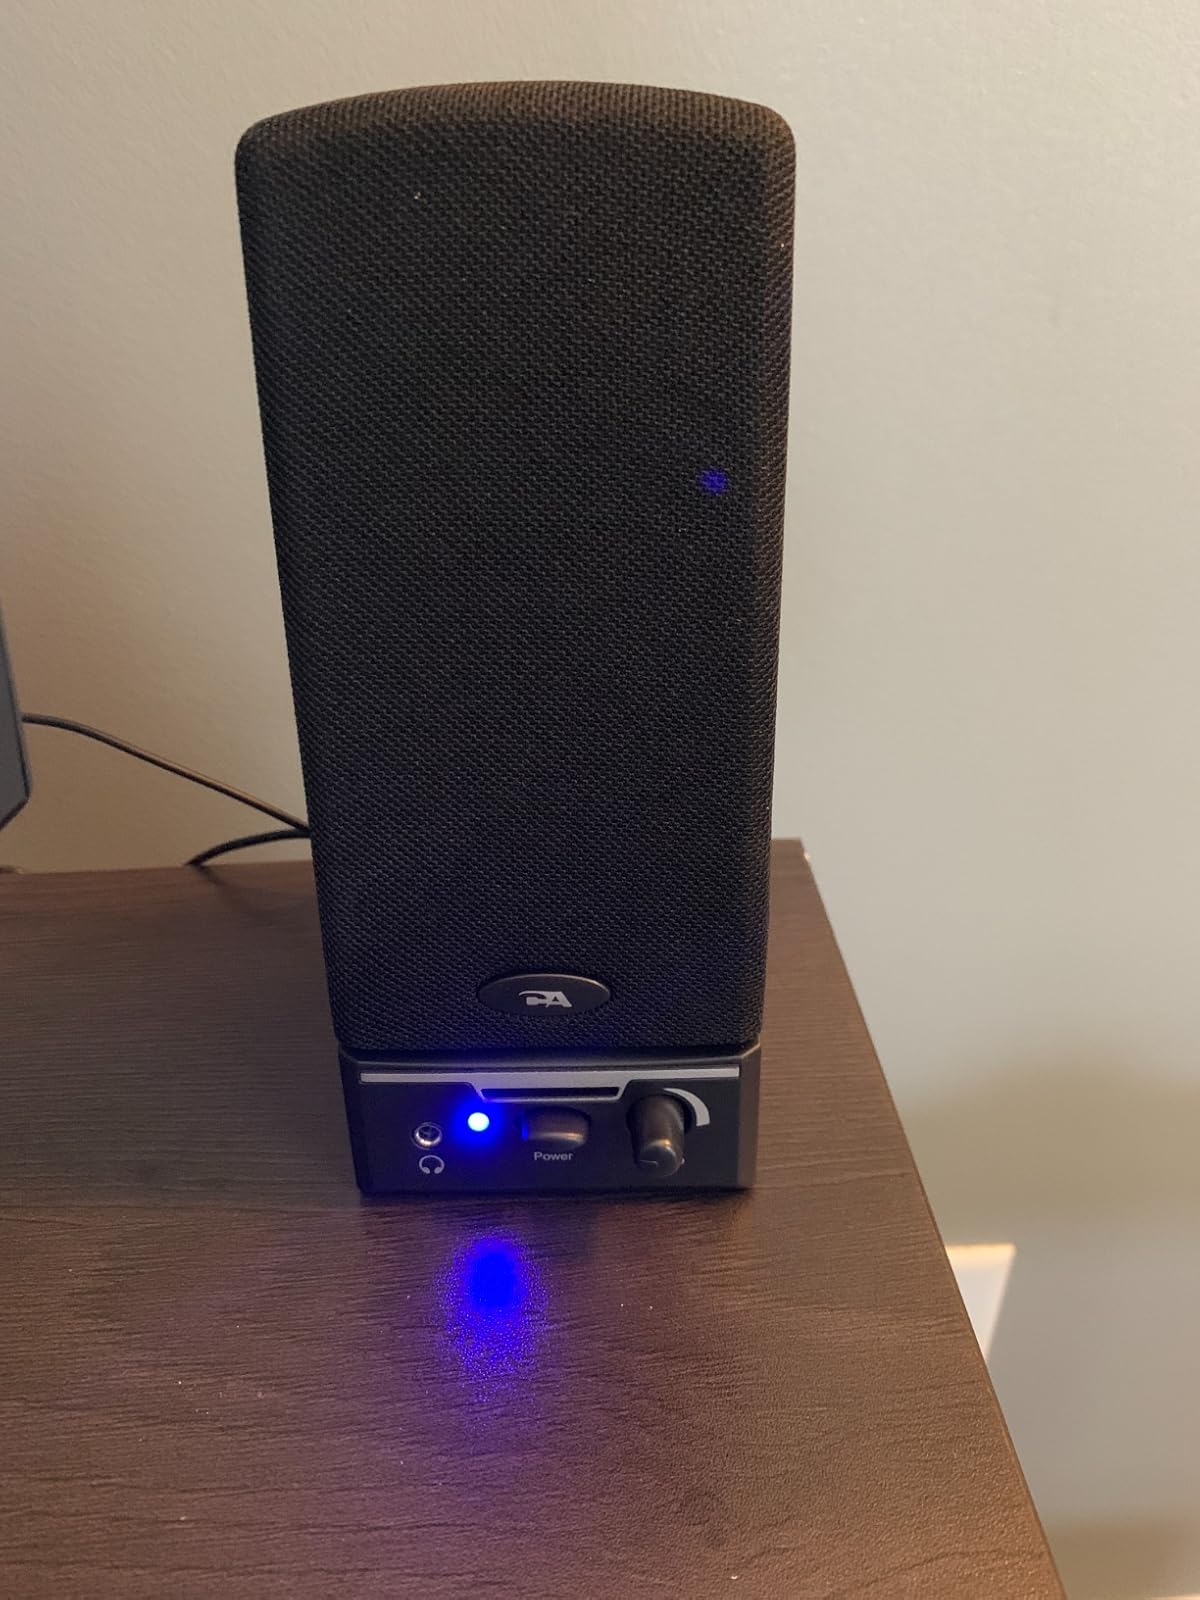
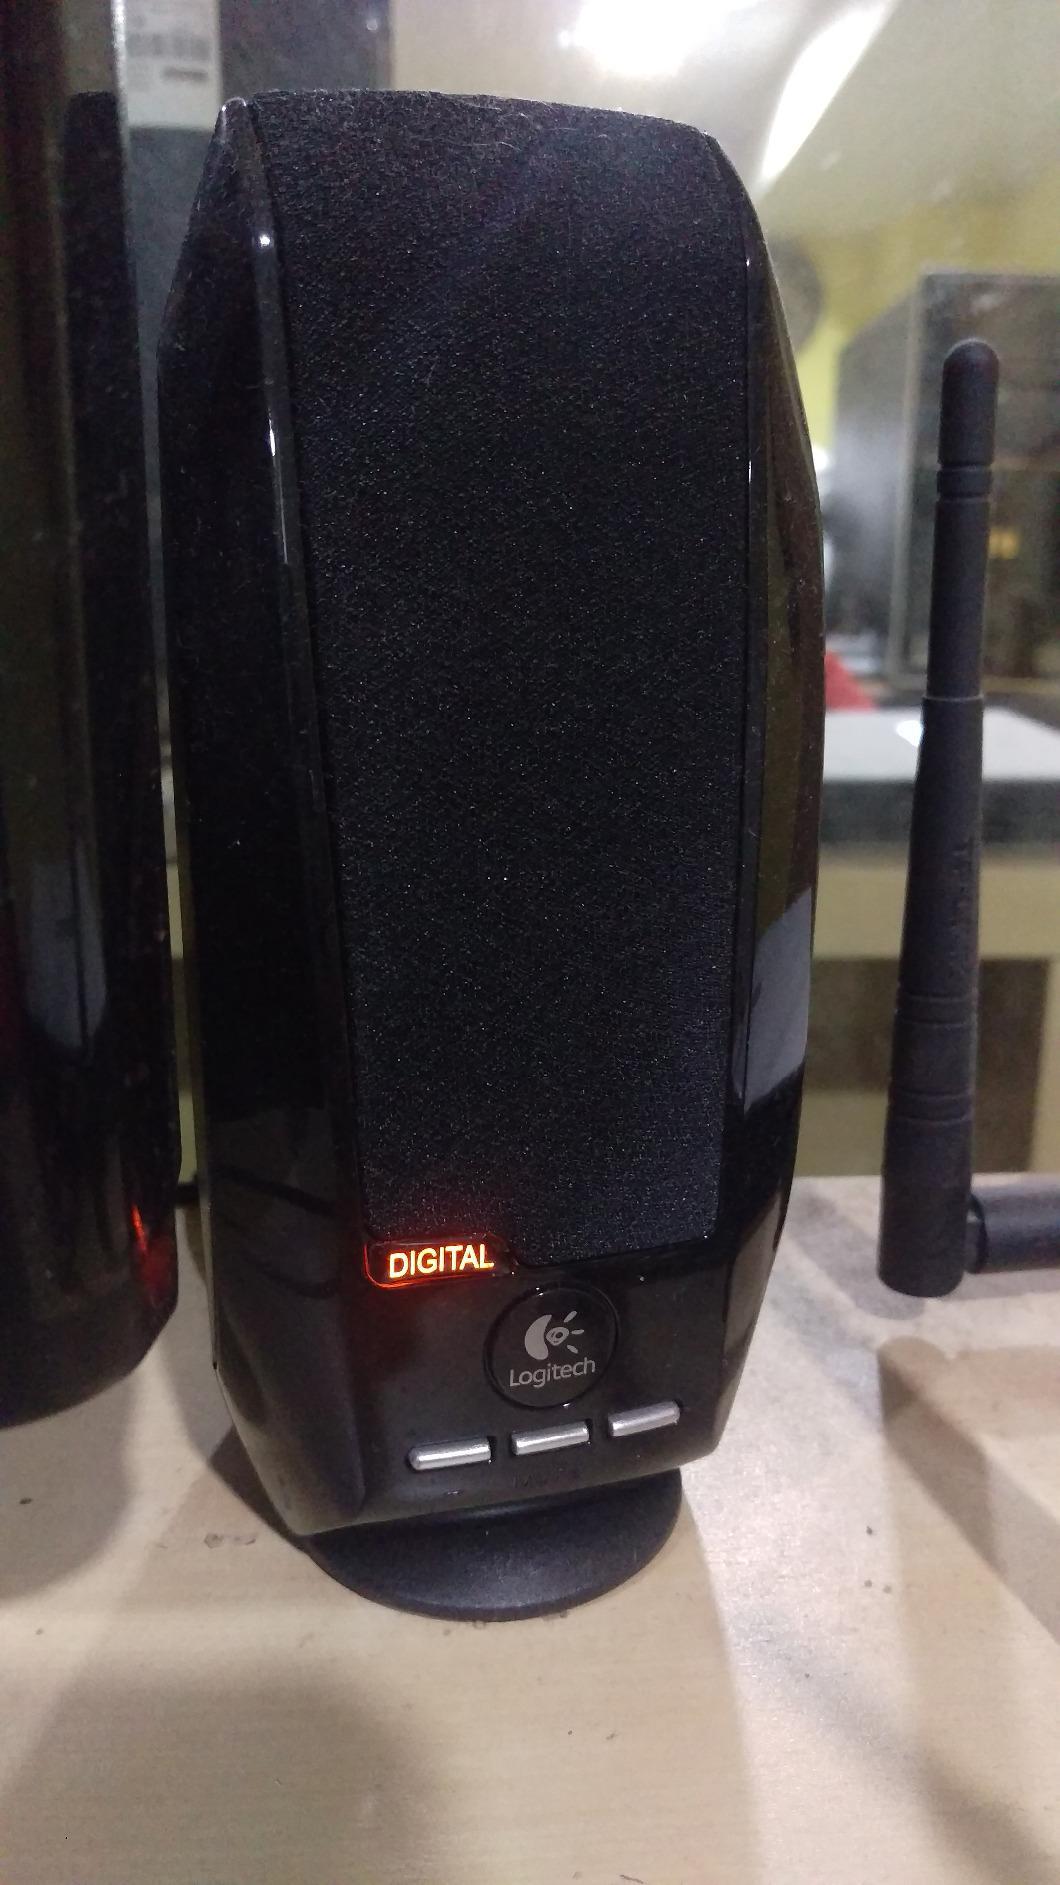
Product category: speaker
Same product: no